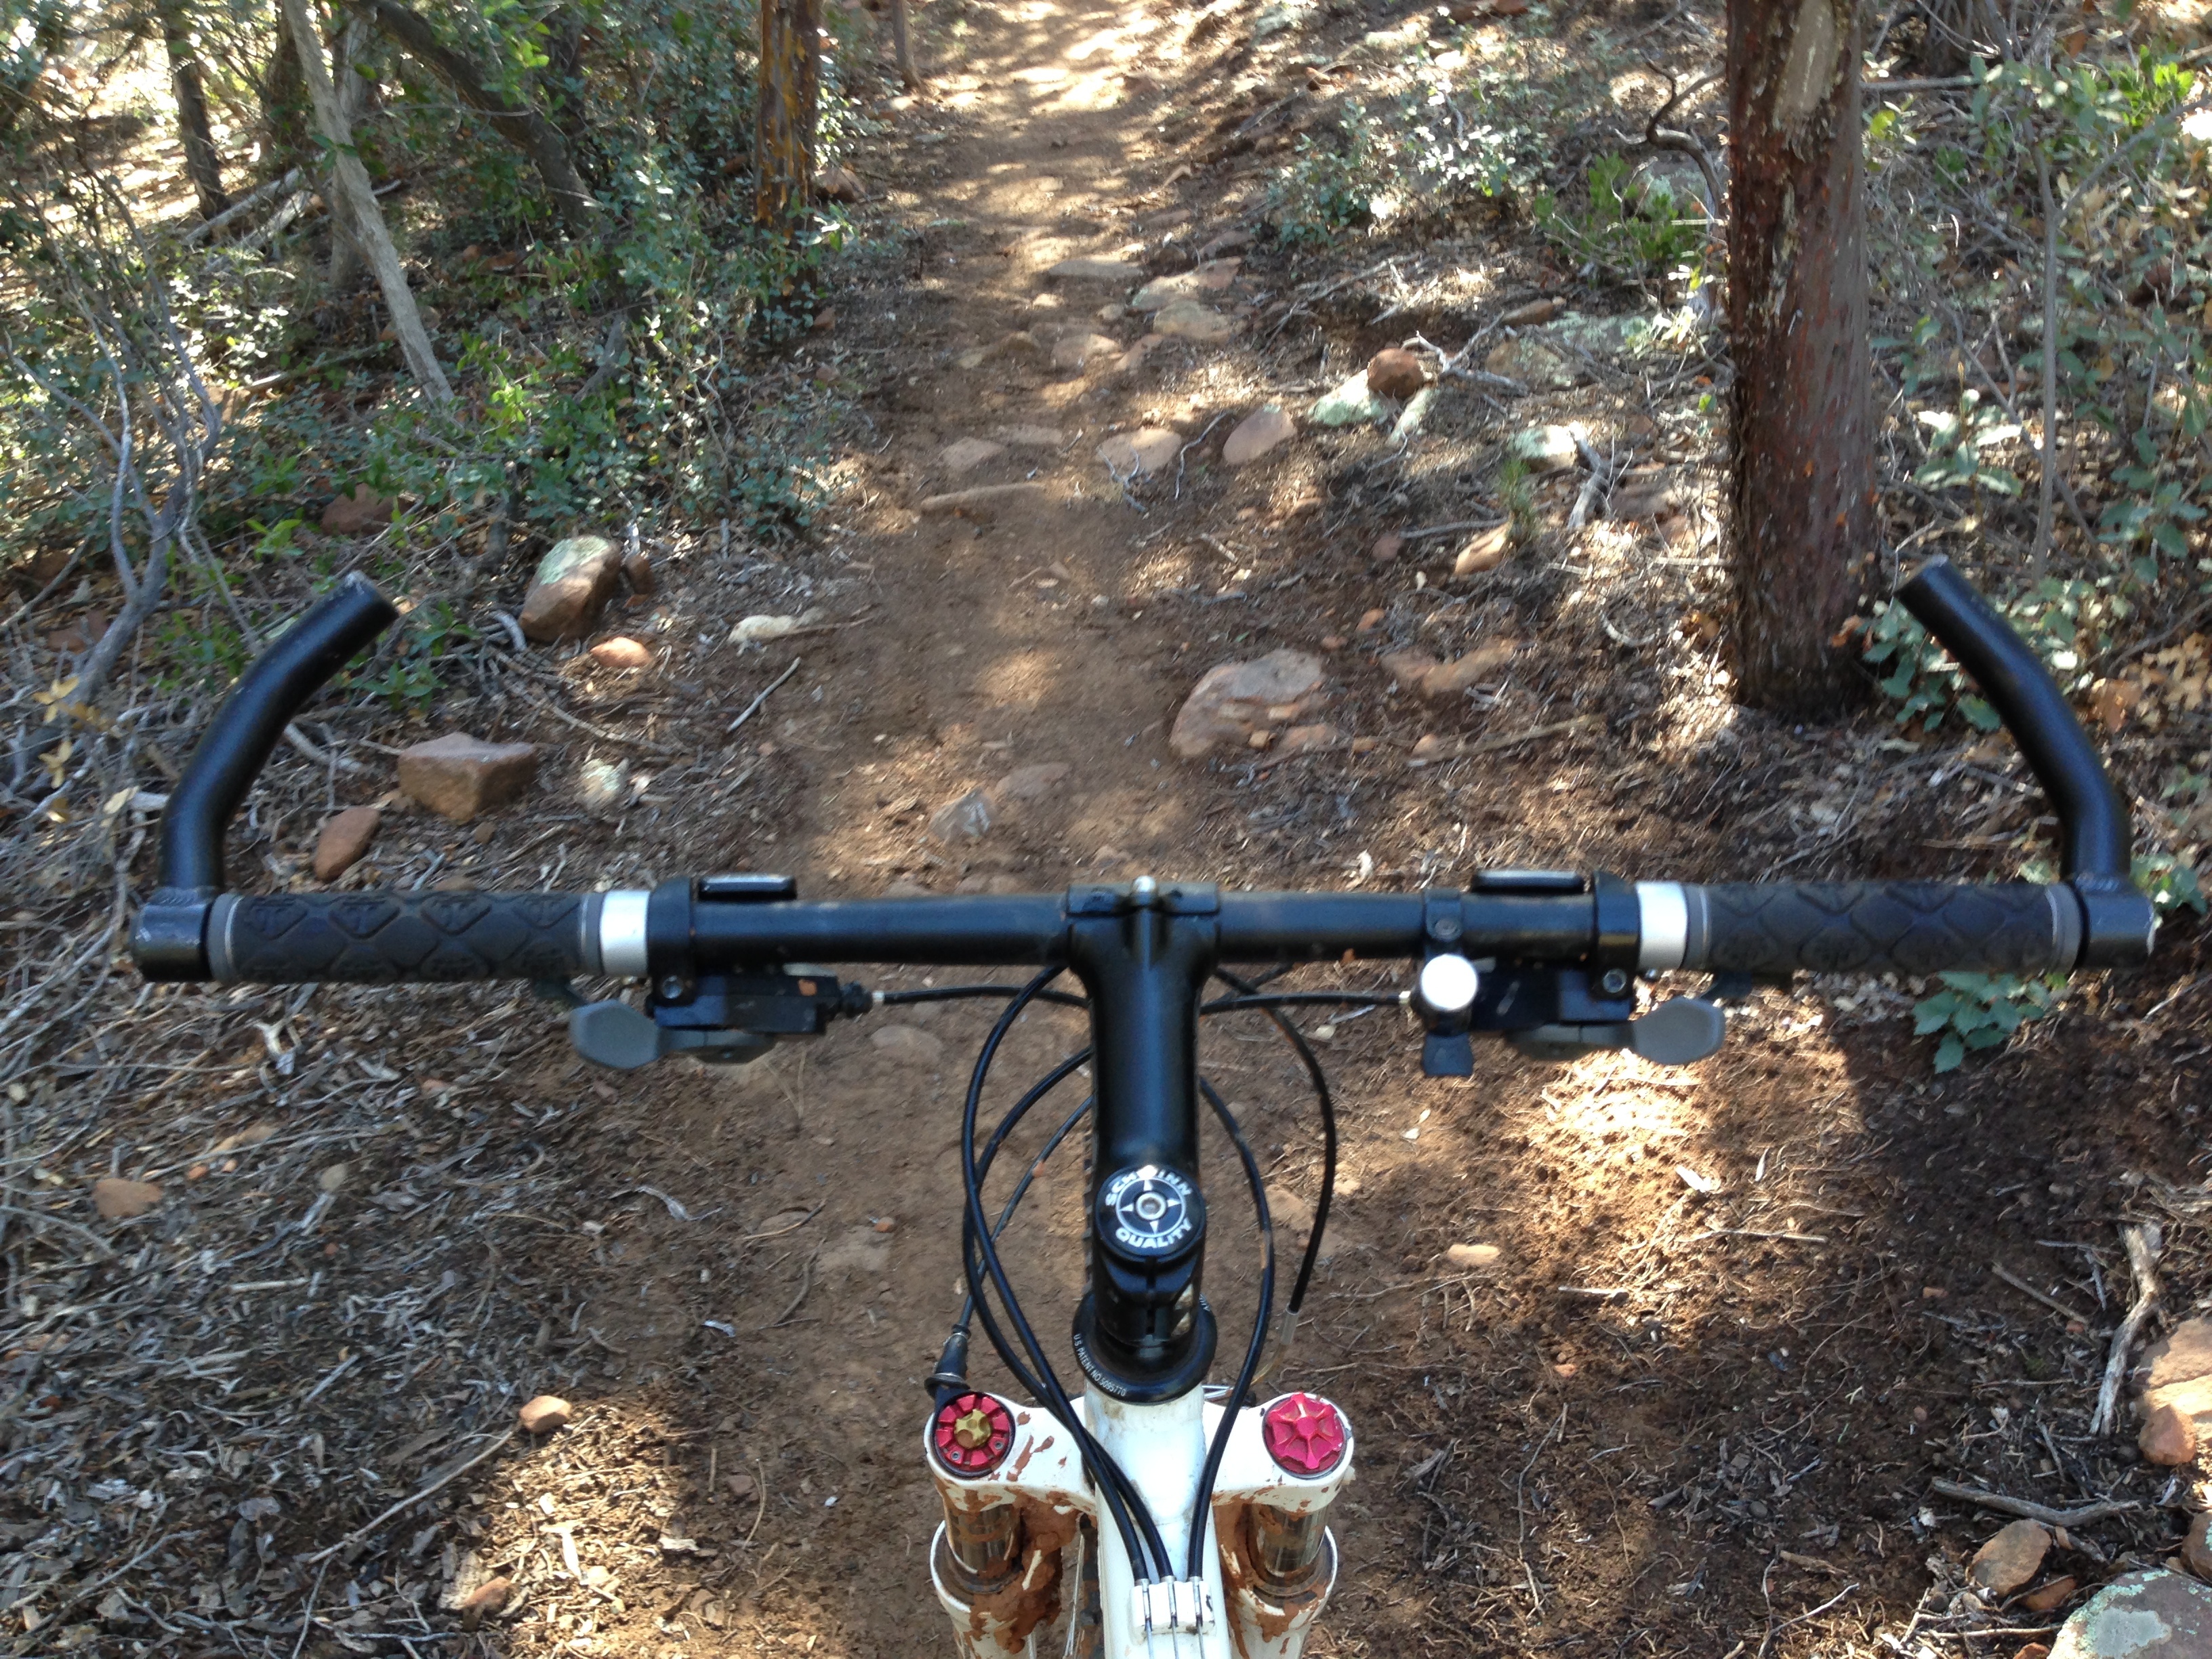
wheel, bicycle, vehicle, sports equipment, mountain bike, sports, freeride, bicycle frame, cycle sport